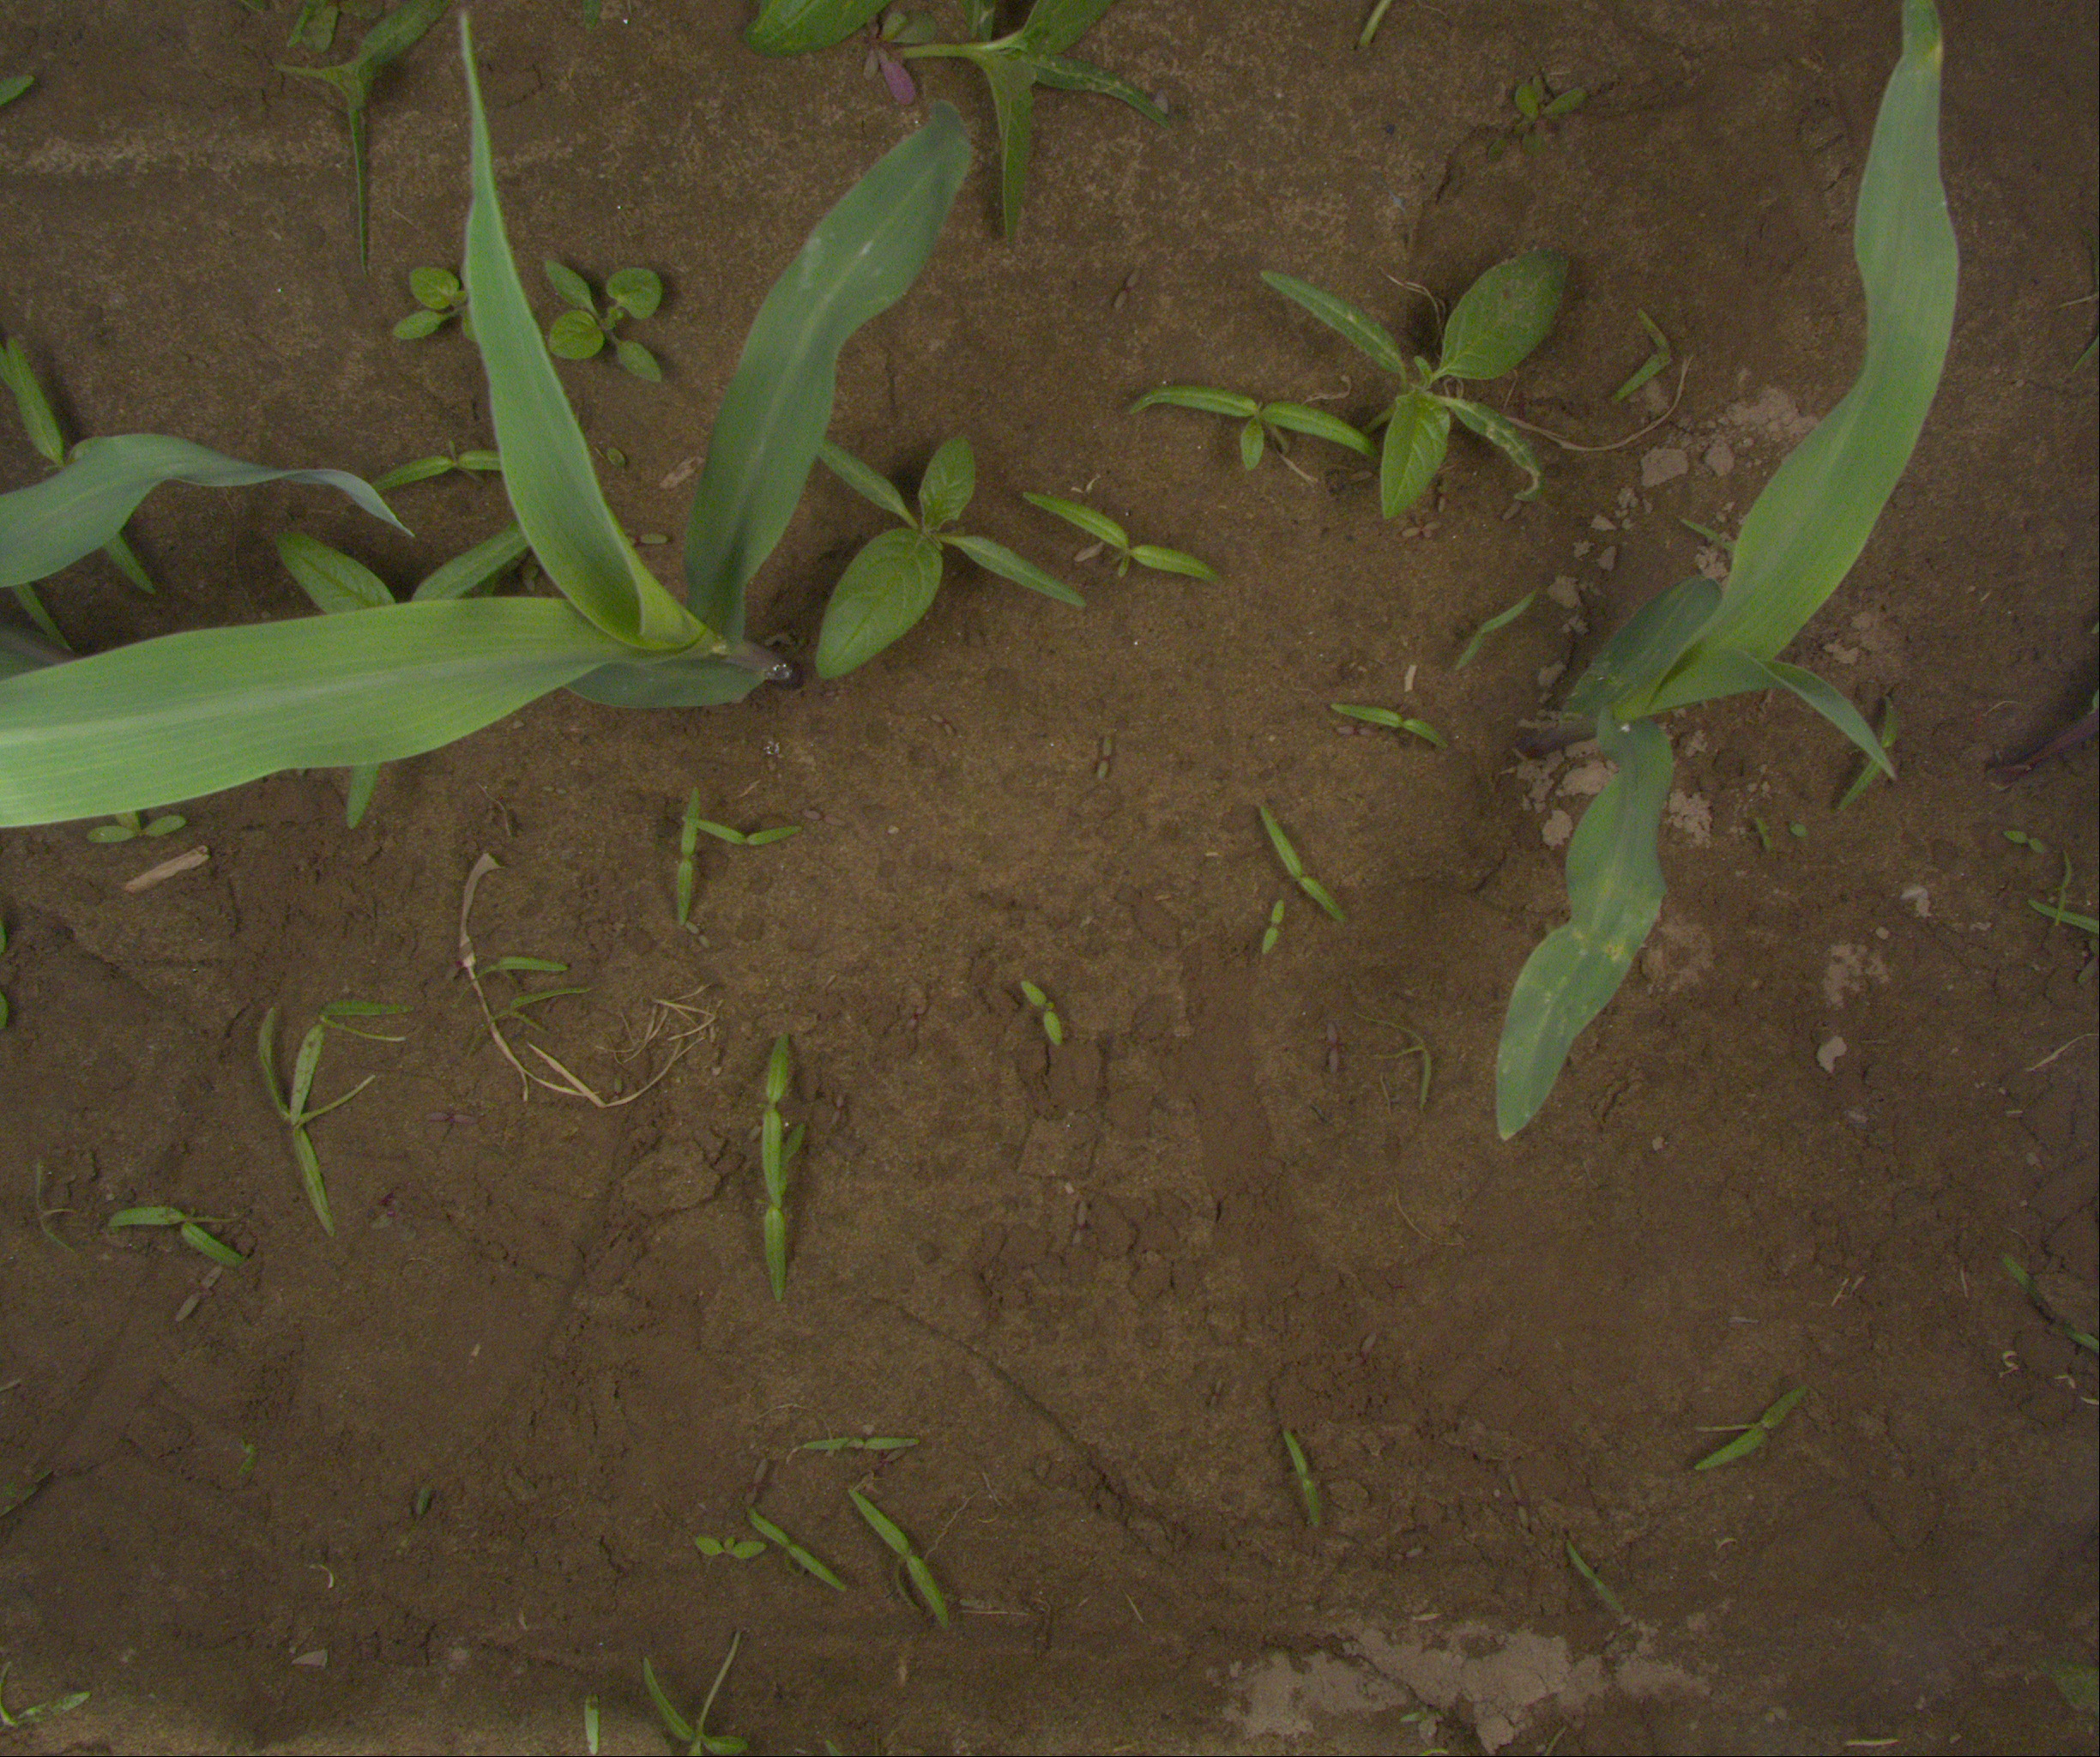
Crop: maize
Objects: maize, maize